Håkan the Red

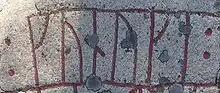
Detail from U 11 showing the word "kunungi" or "king."

Presumably it was Håkan the Red who ordered the carving of a runestone found in Hovgården (Adelsö island in Lake Mälaren, Uppland, Sweden). The Rundata catalog number of this runestone is U 11.